Describe the emotion expressed in this image:  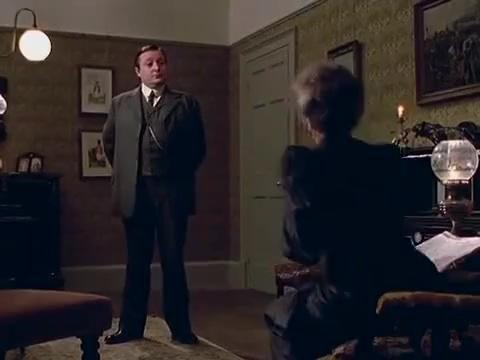
This person displays Suffering, valence and arousal with high intensity.